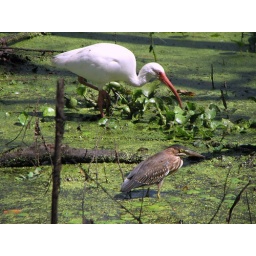
White ibis and green heron in the swampy water at Brazos Bend State Park near Houston, TX in October 2007.